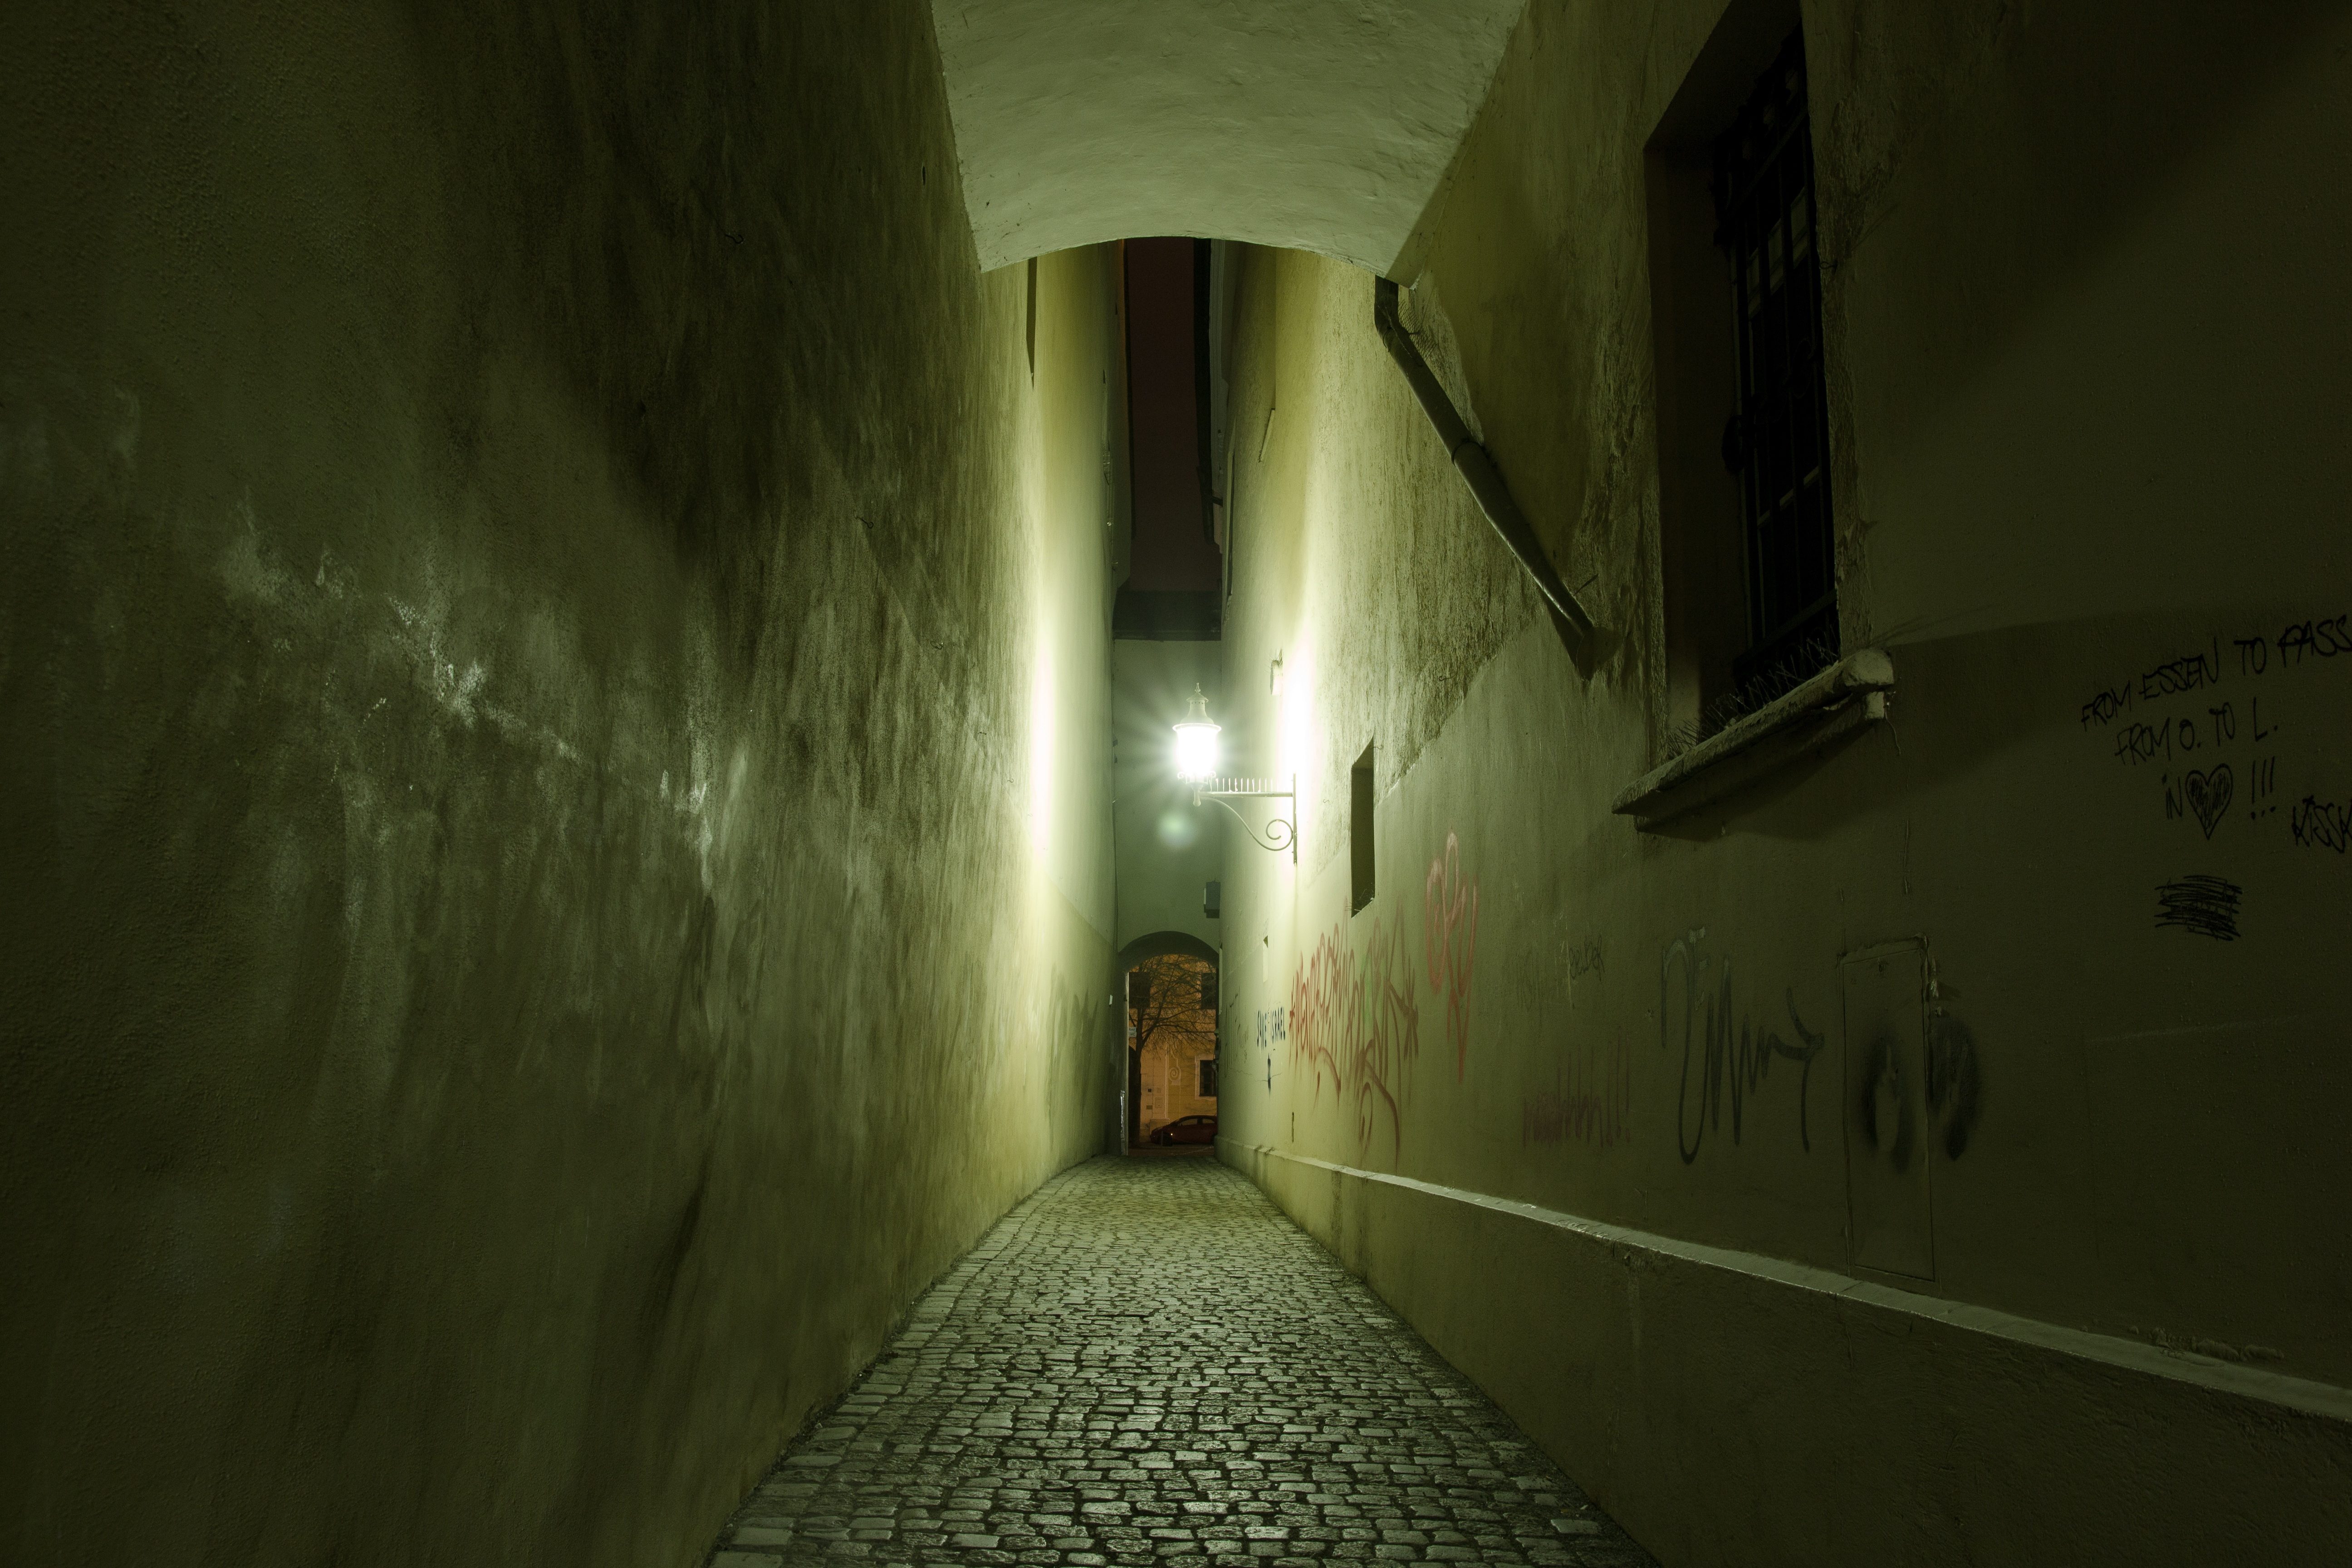
light, architecture, fog, road, night, sunlight, alley, city, atmosphere, tunnel, subway, lantern, shadow, romantic, darkness, lighting, old town, infrastructure, passage, snapshot, mood, screenshot, night photograph, street lighting, atmospheric phenomenon